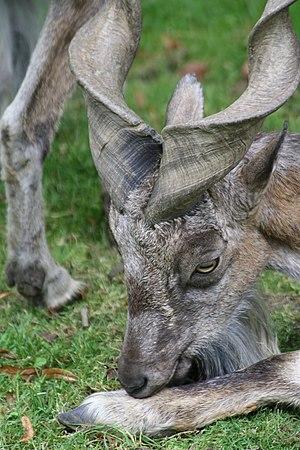
Vladimir Gueorguievitch Geptner, né le 22 juin 1901 à Moscou et décédé le 5 juillet 1975 à Moscou, est un zoologiste russe, spécialiste de la faune de l'Asie centrale. Il fut professeur de zoologie à l'université d'état de Moscou de 1934 à 1975. Il est le père du zoologiste russe Mikhaïl Vladimirovitch Geptner.